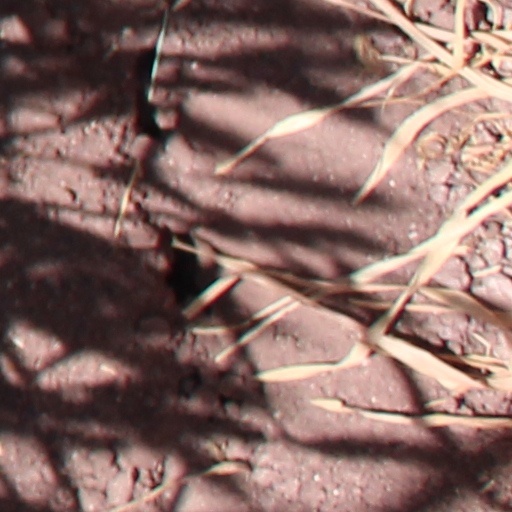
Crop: wheat